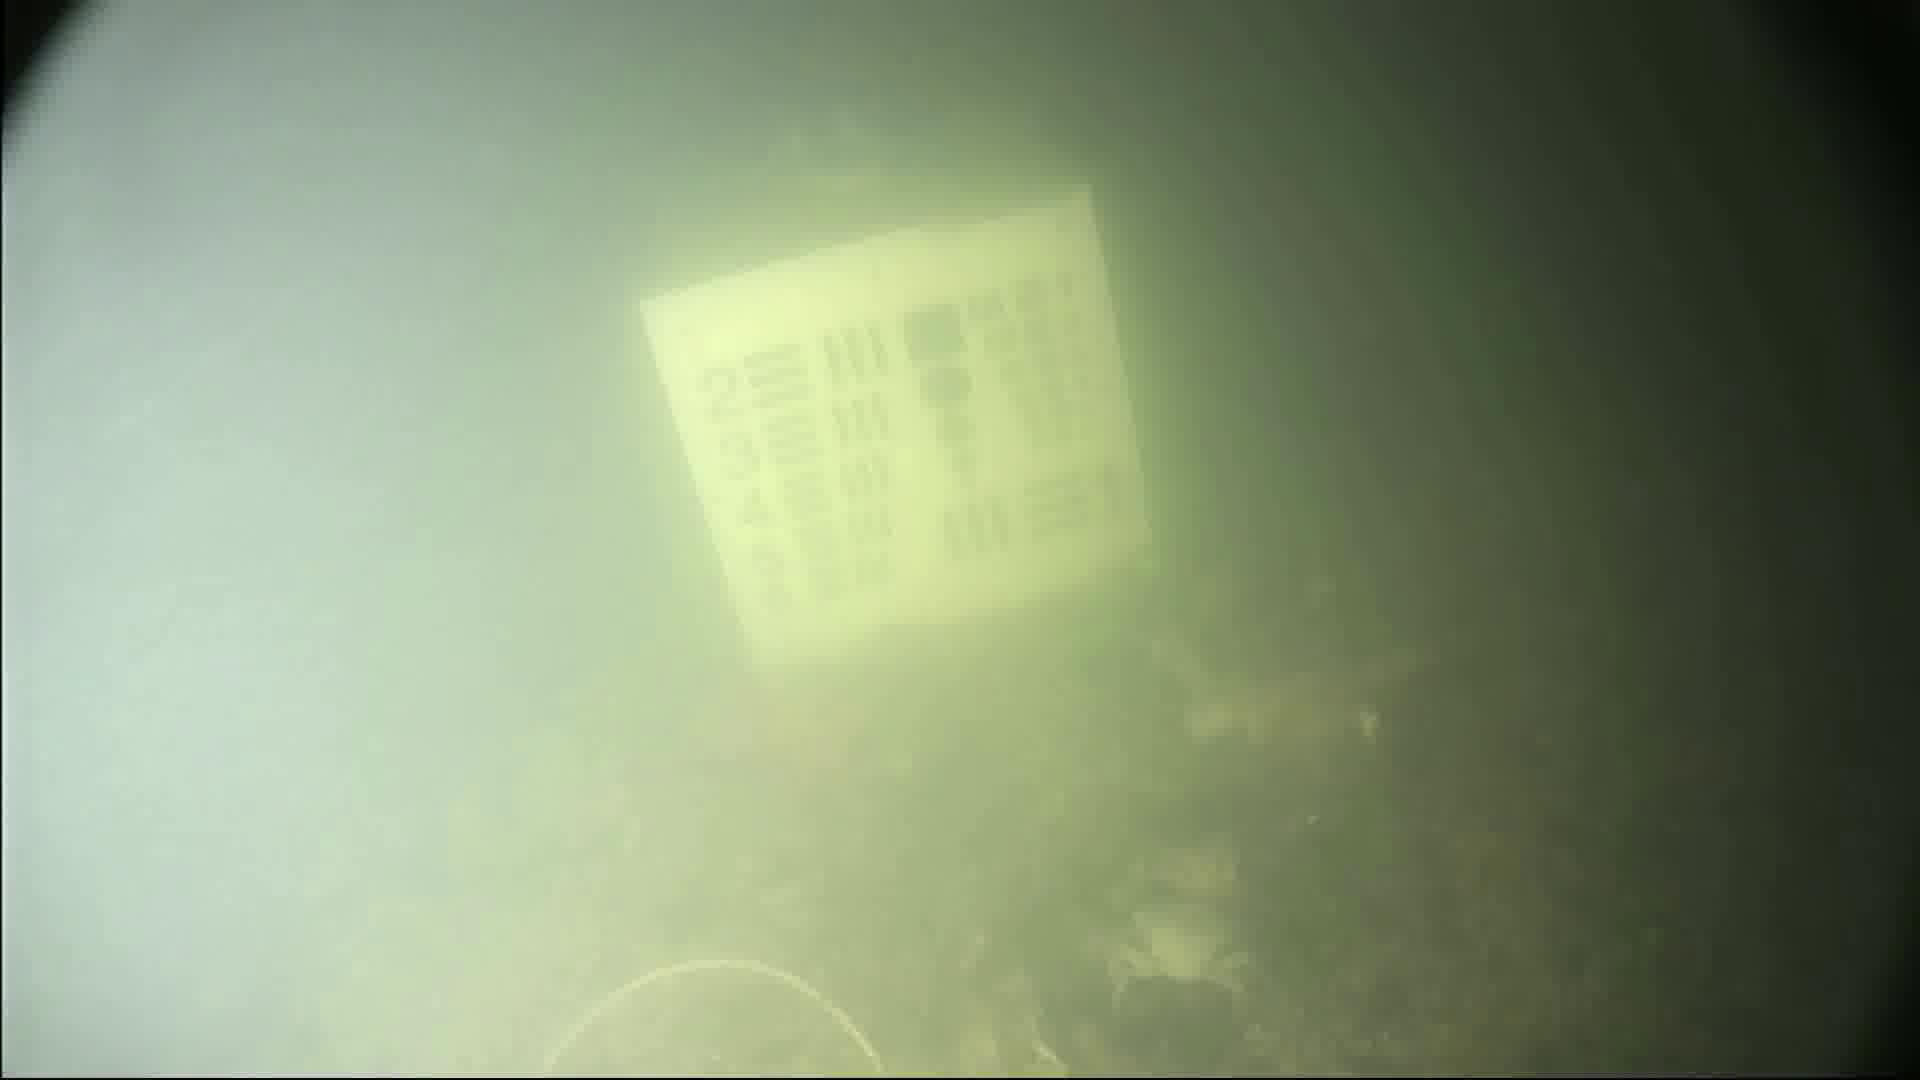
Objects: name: crab